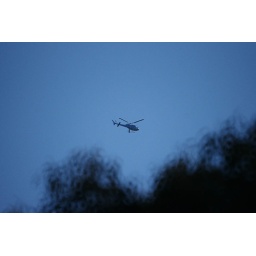
Metal bird flying over Yarlington